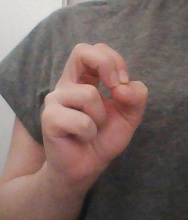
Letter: gaaf